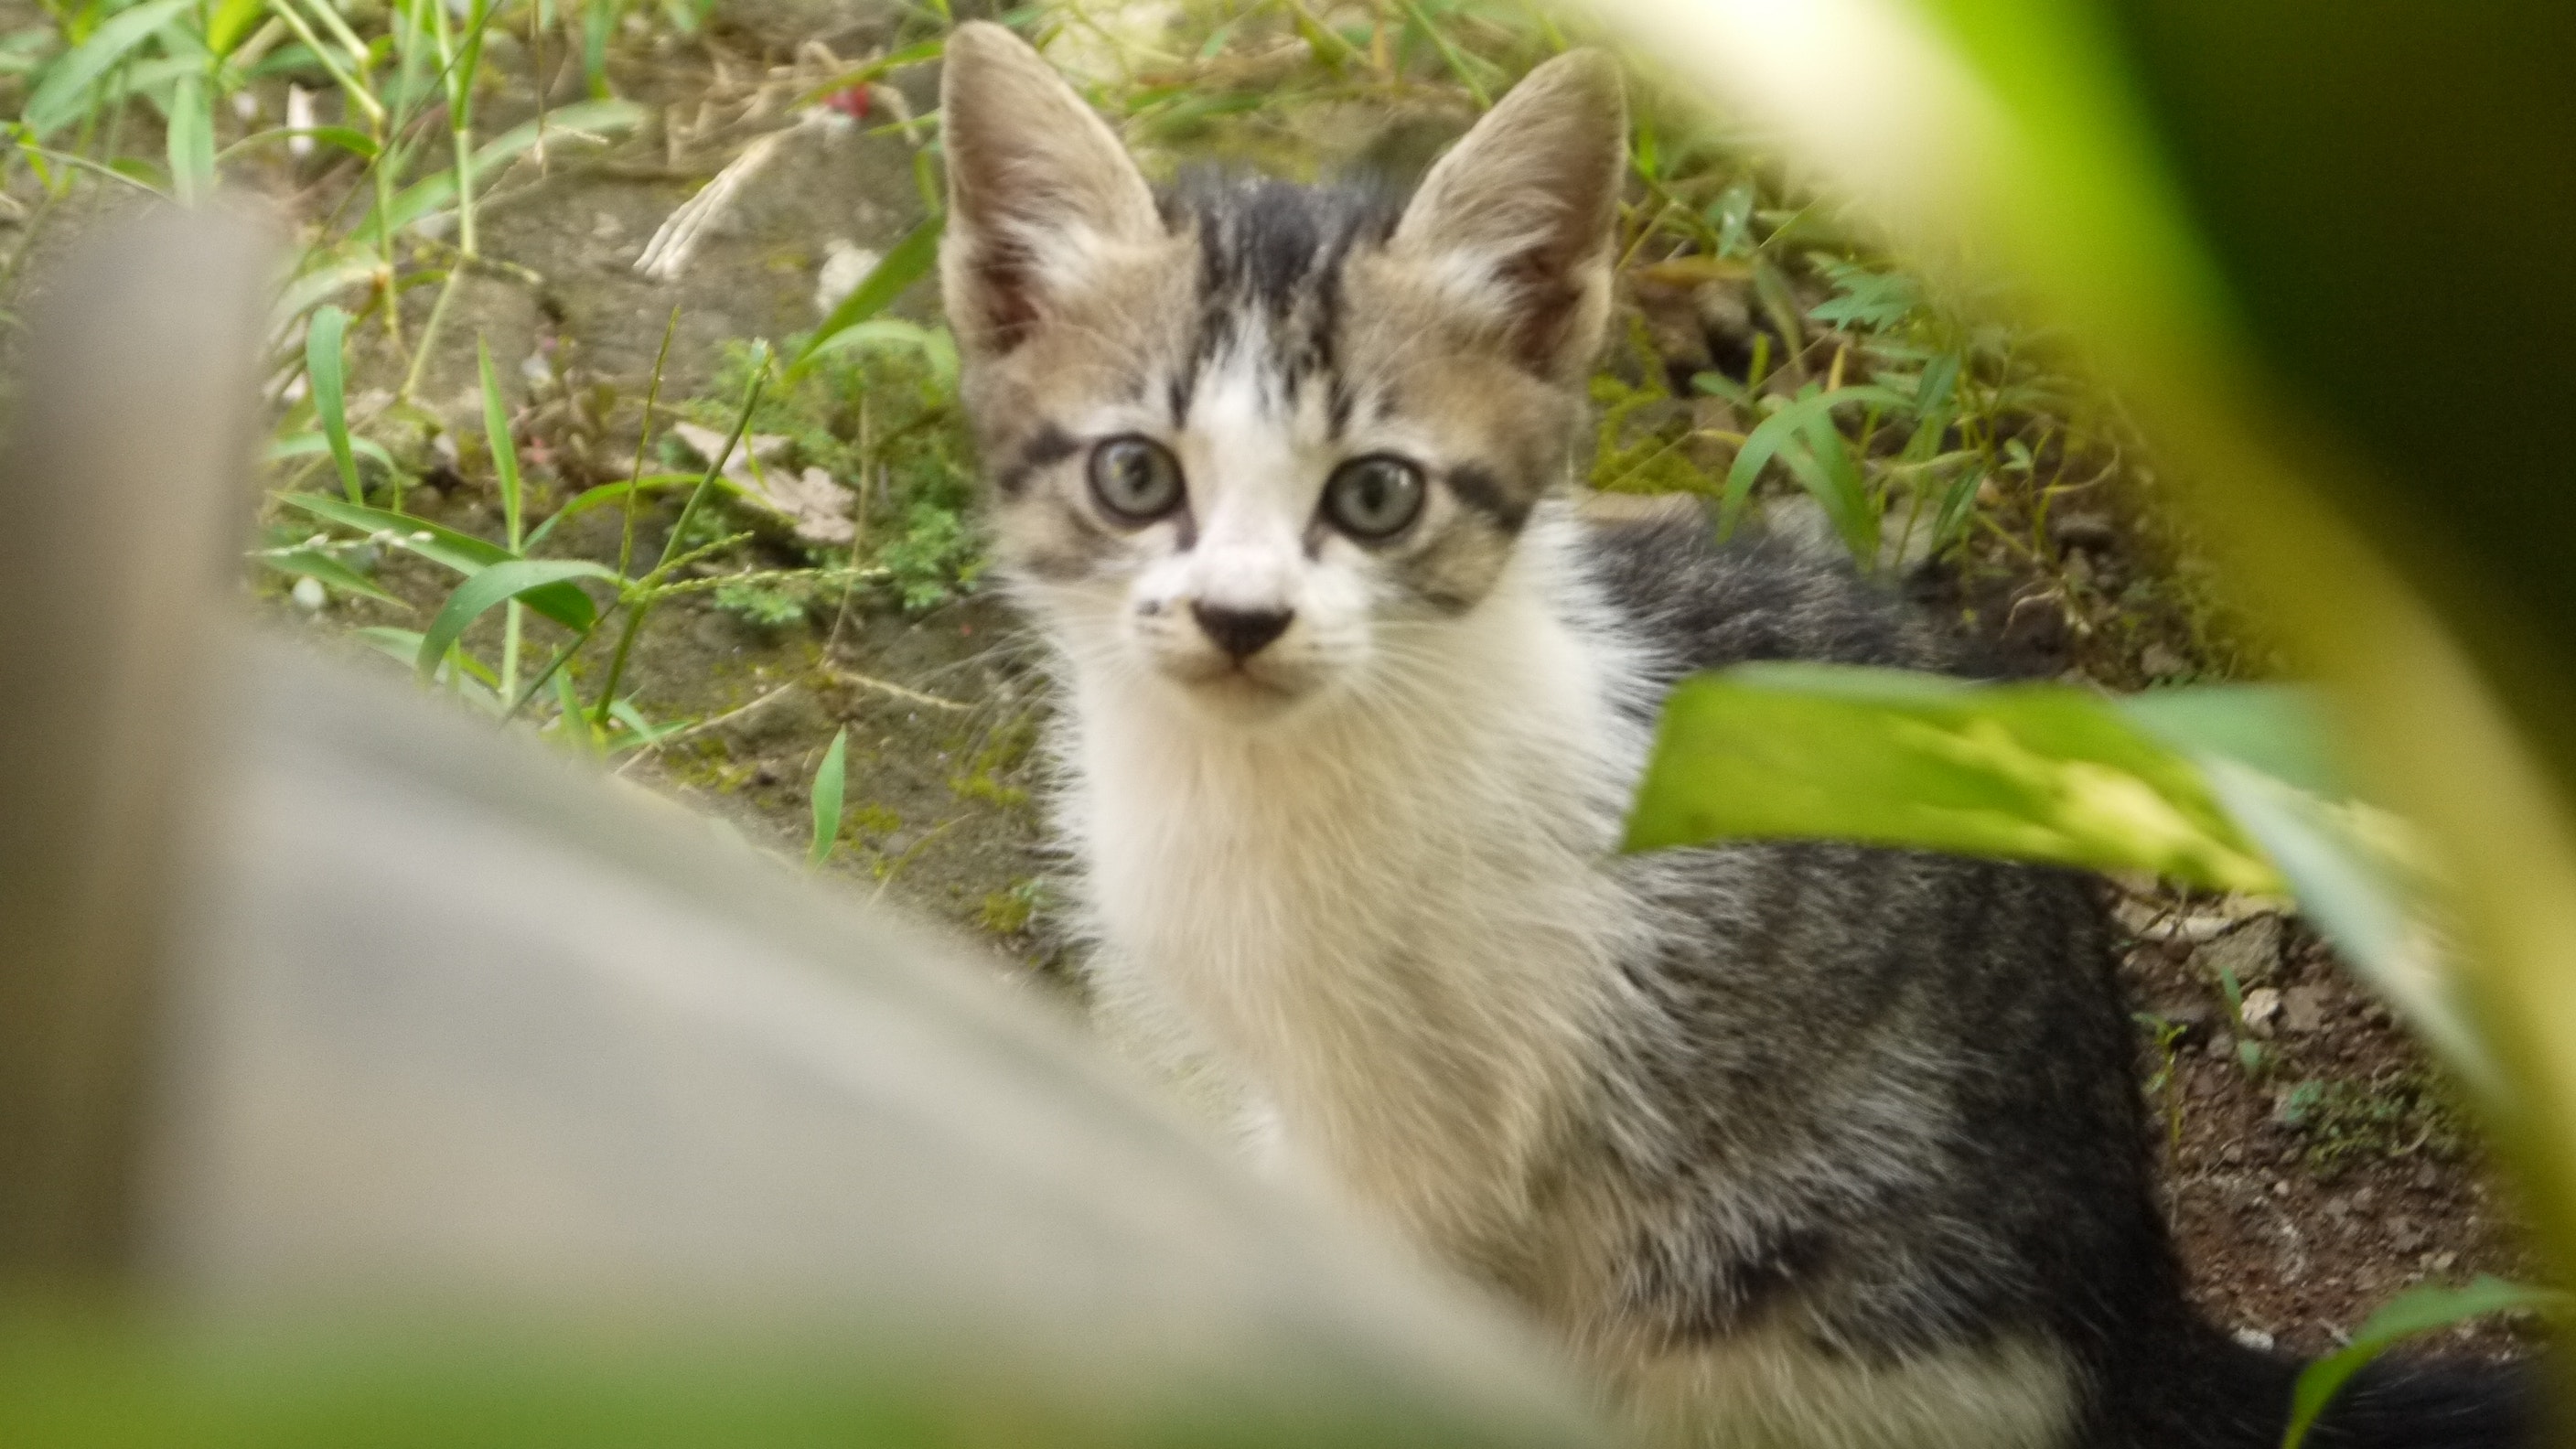
cat, animals, kitty, cute animal, mammal, whiskers, felidae, small to medium sized cats, wildlife, grass, domestic short haired cat, carnivore, snout, kitten, eye, organism, aegean cat, tabby cat, wild cat, european shorthair, plant, tail, munchkin